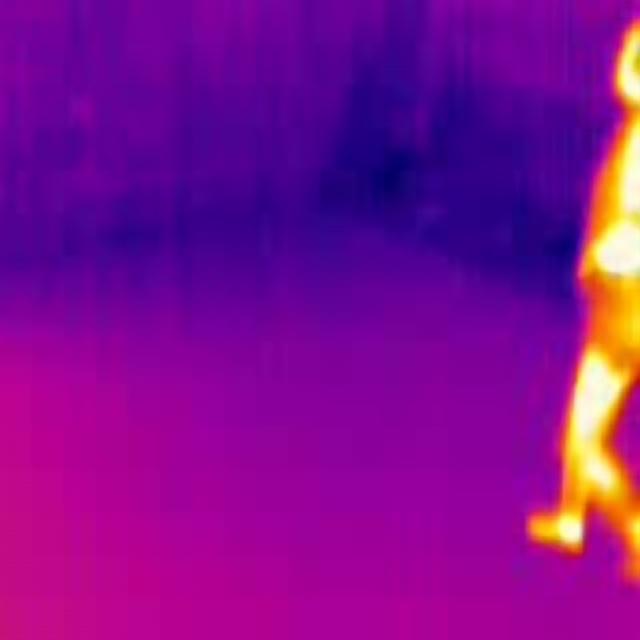
Detected objects:
label: person